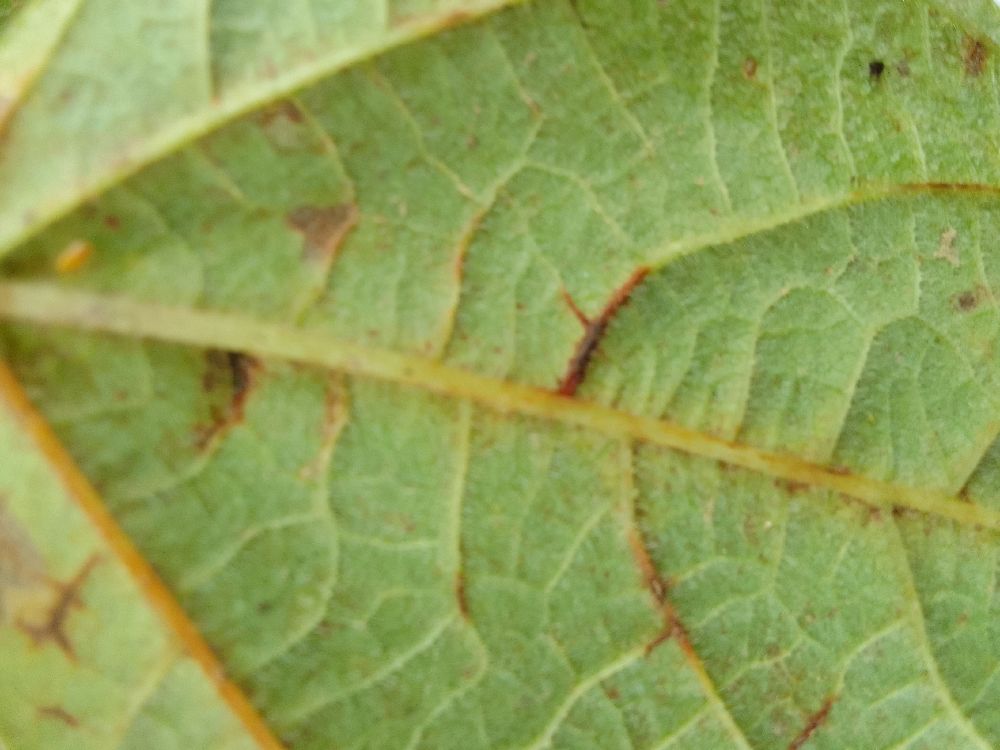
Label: anthracnose